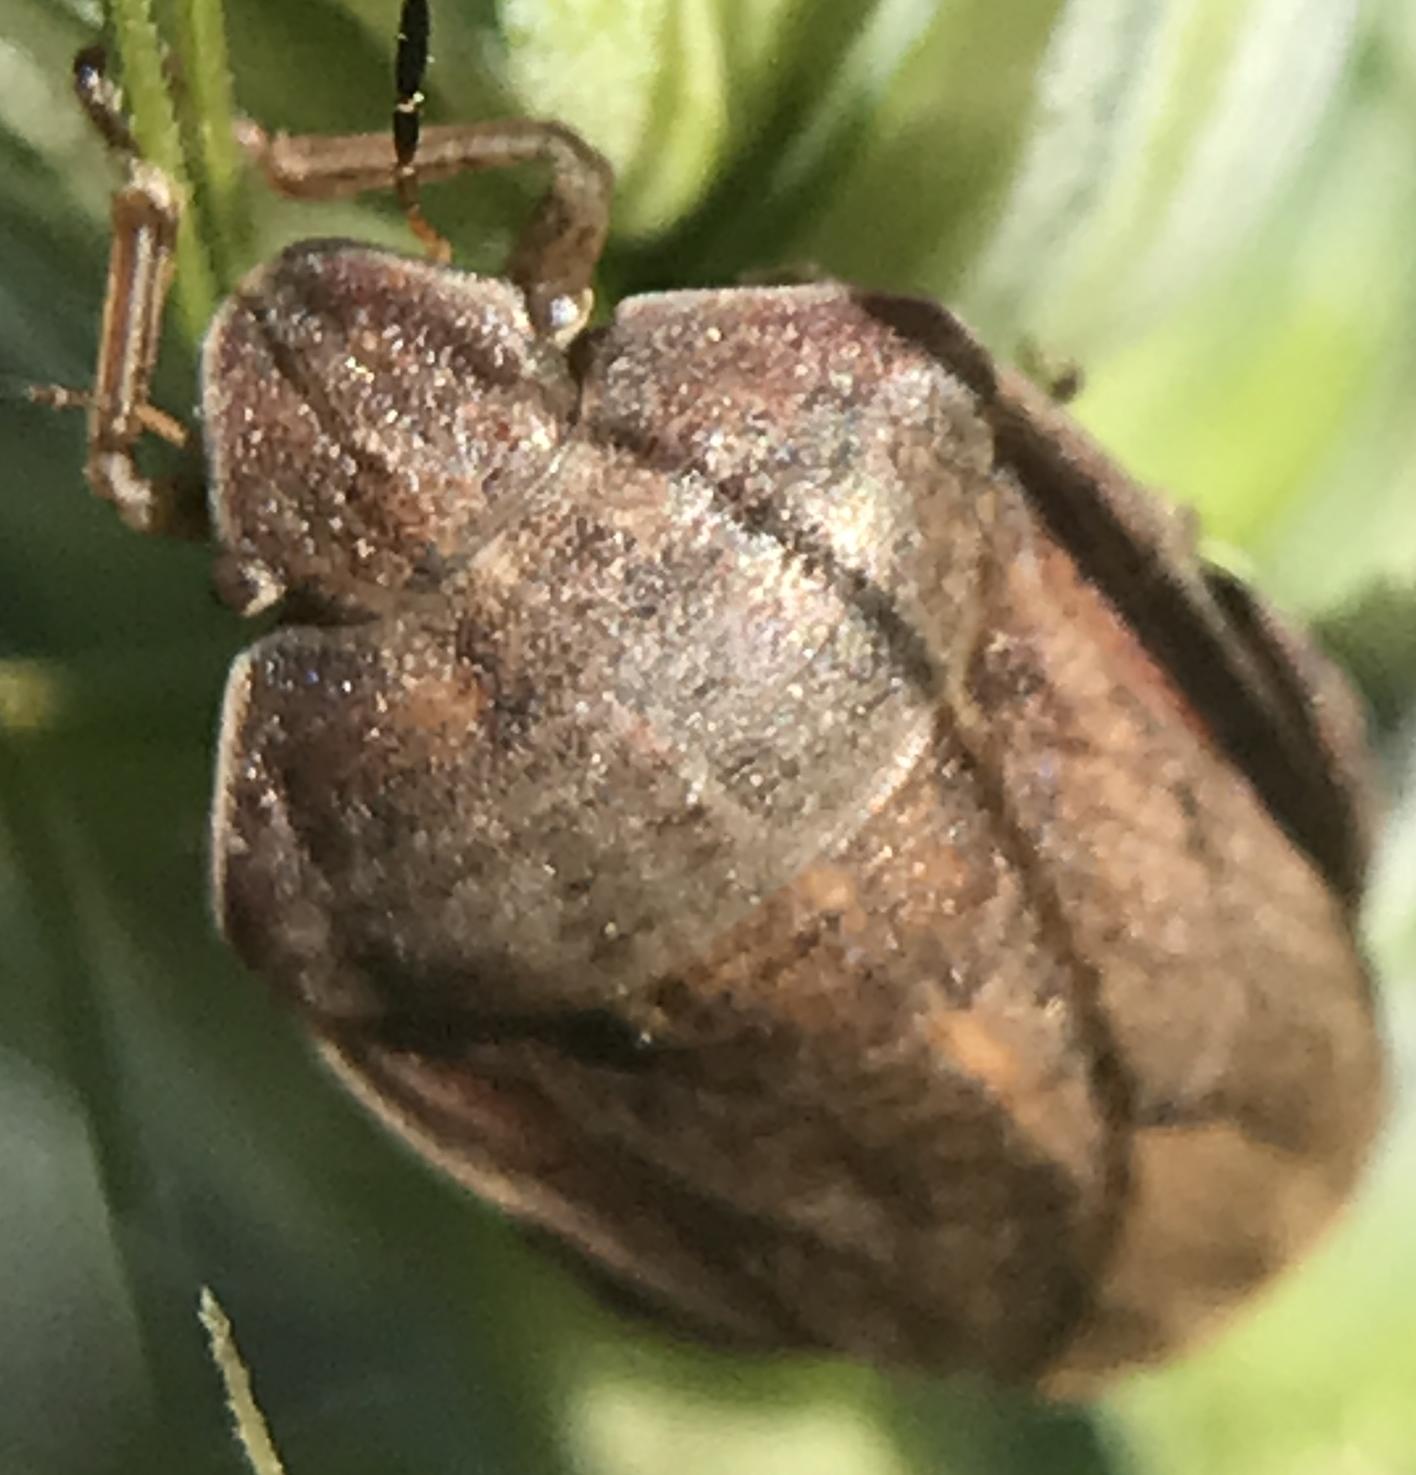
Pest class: occasional_pest